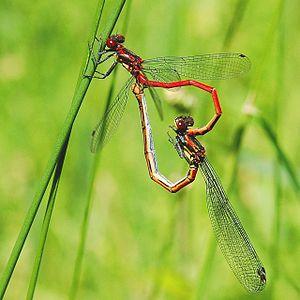
Pyrrhosoma nymphula en Belgique à la réserve naturelle Marie Mouchon (Ciney) .
La réserve naturelle domaniale de Marie Mouchon est une réserve naturelle située près de la ville de Ciney en Belgique.
Ciney est une ville francophone de Belgique située en Région wallonne dans la province de Namur.